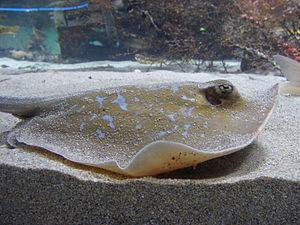
Dasyatis est un genre de raies de la famille des Dasyatidae.